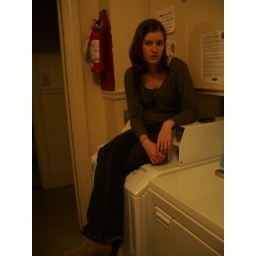
Best seat in the house